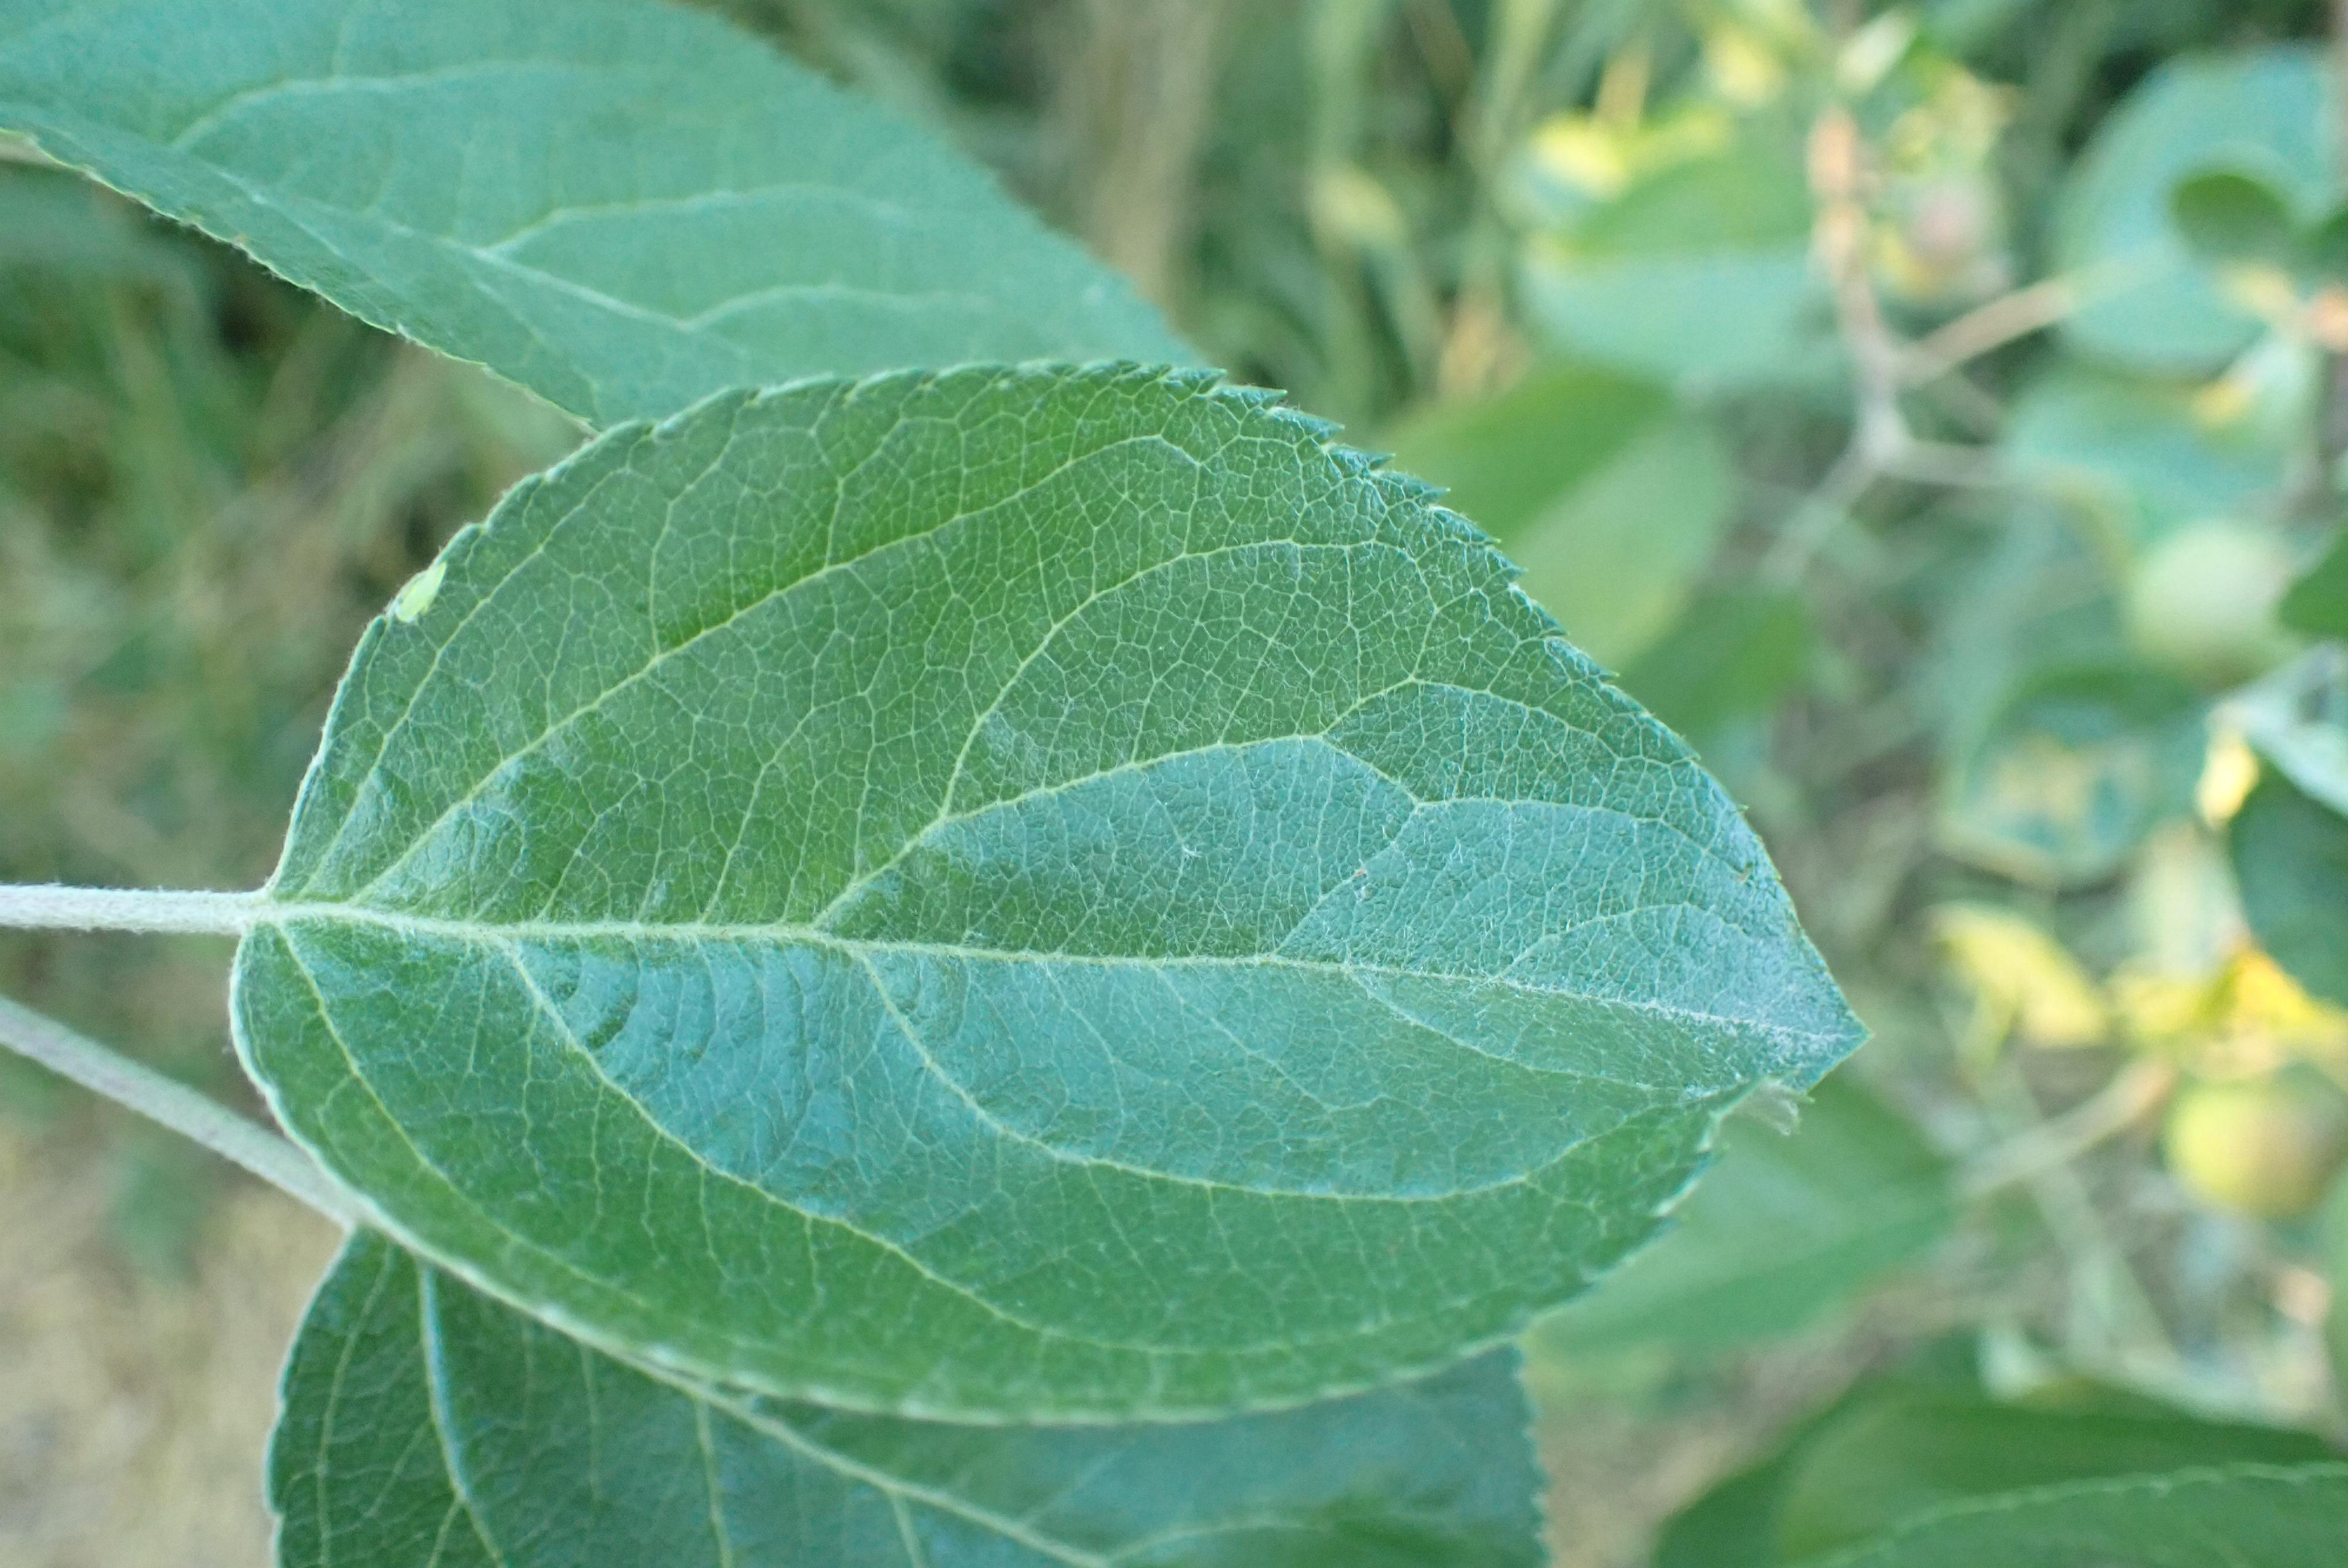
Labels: healthy